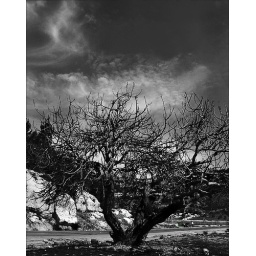
An old Fig tree beside the road